Poonam Yadav

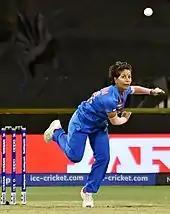
Yadav bowling for India against Bangladesh during the 2020 ICC Women's T20 World Cup

Yadav was part of the Indian team to reach the final of the 2017 Women's Cricket World Cup where the team lost to England by nine runs. In June 2018, she entered the top five of the women's T20I rankings and came in third on the list. In October 2018, she was named in India's squad for the 2018 ICC Women's World Twenty20 tournament in the West Indies. Ahead of the tournament, she was named as one of the players to watch. She was the joint-leading wicket-taker for India in the tournament, with eight dismissals in five matches. She became India's highest wicket-taker in Twenty20 Internationals in September 2018 with 57 wickets from 39 T20Is. She went past Jhulan Goswami's tally of 56 in the first T20I against Sri Lanka. She is also the only front-line bowler who has been in every T20 match for India in 2018.